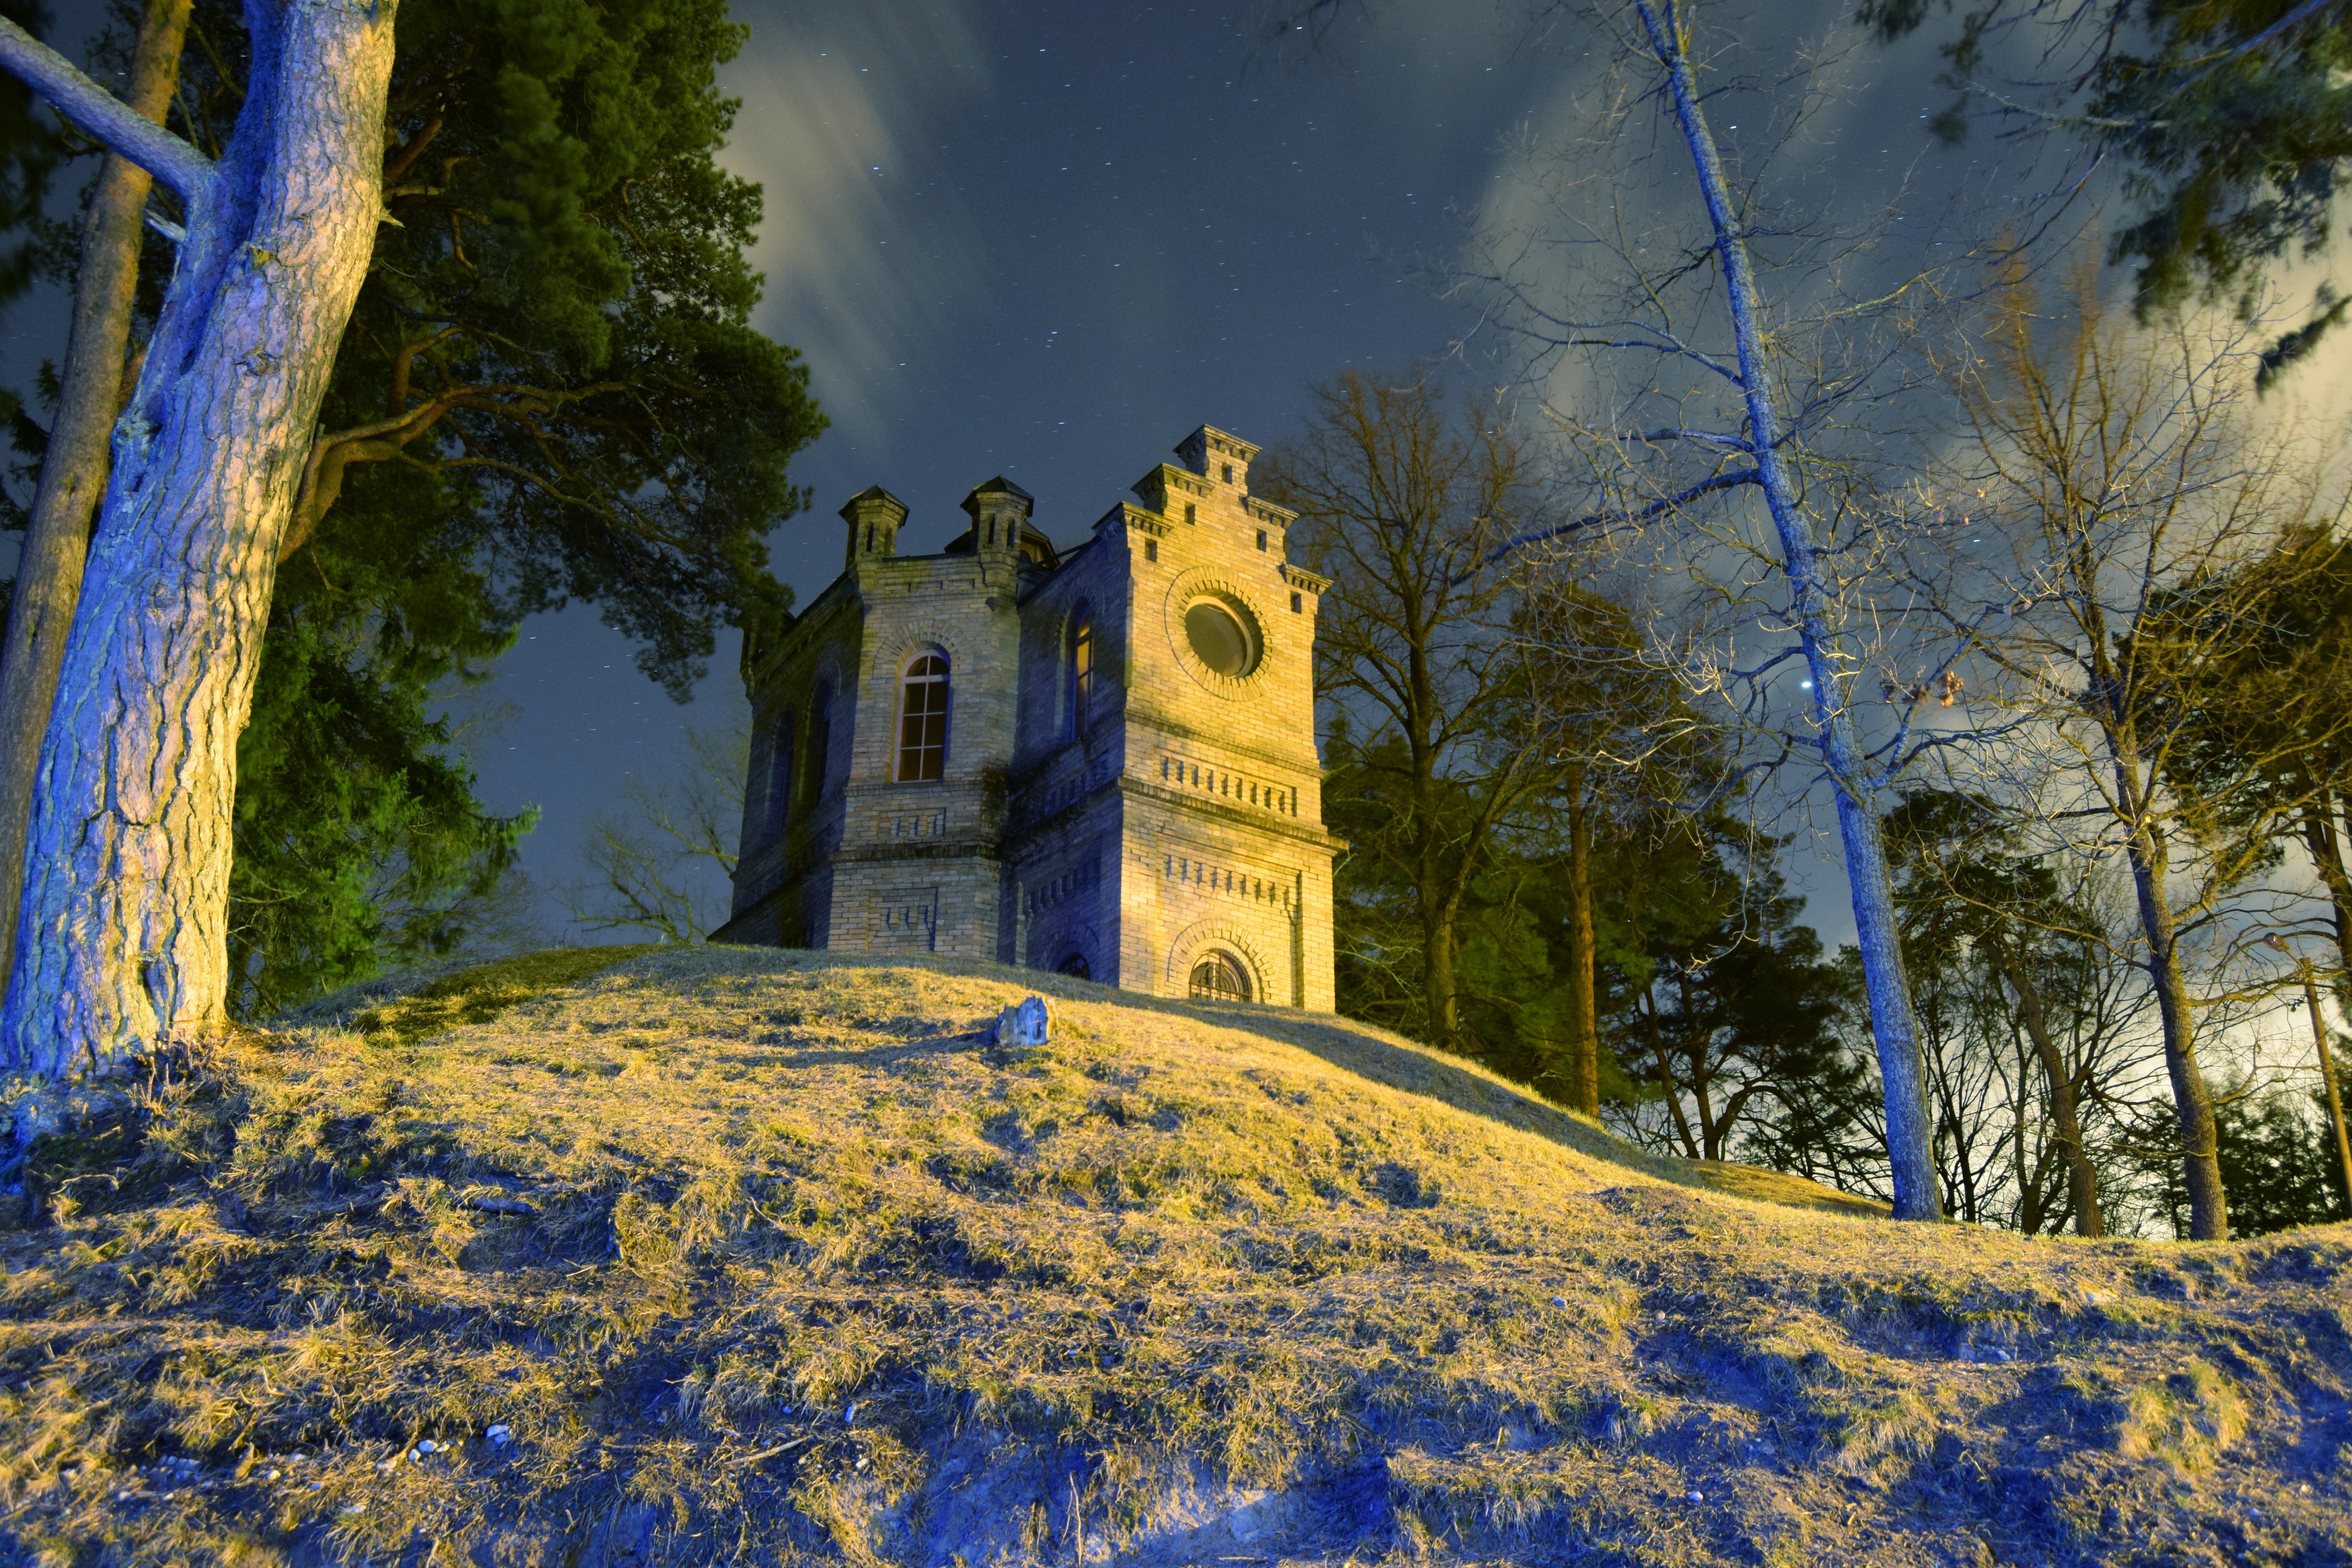
tree, snow, winter, night, sunlight, flower, chateau, reflection, tower, autumn, weather, landmark, church, season, estonia, rural area, kochi, woody plant